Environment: real
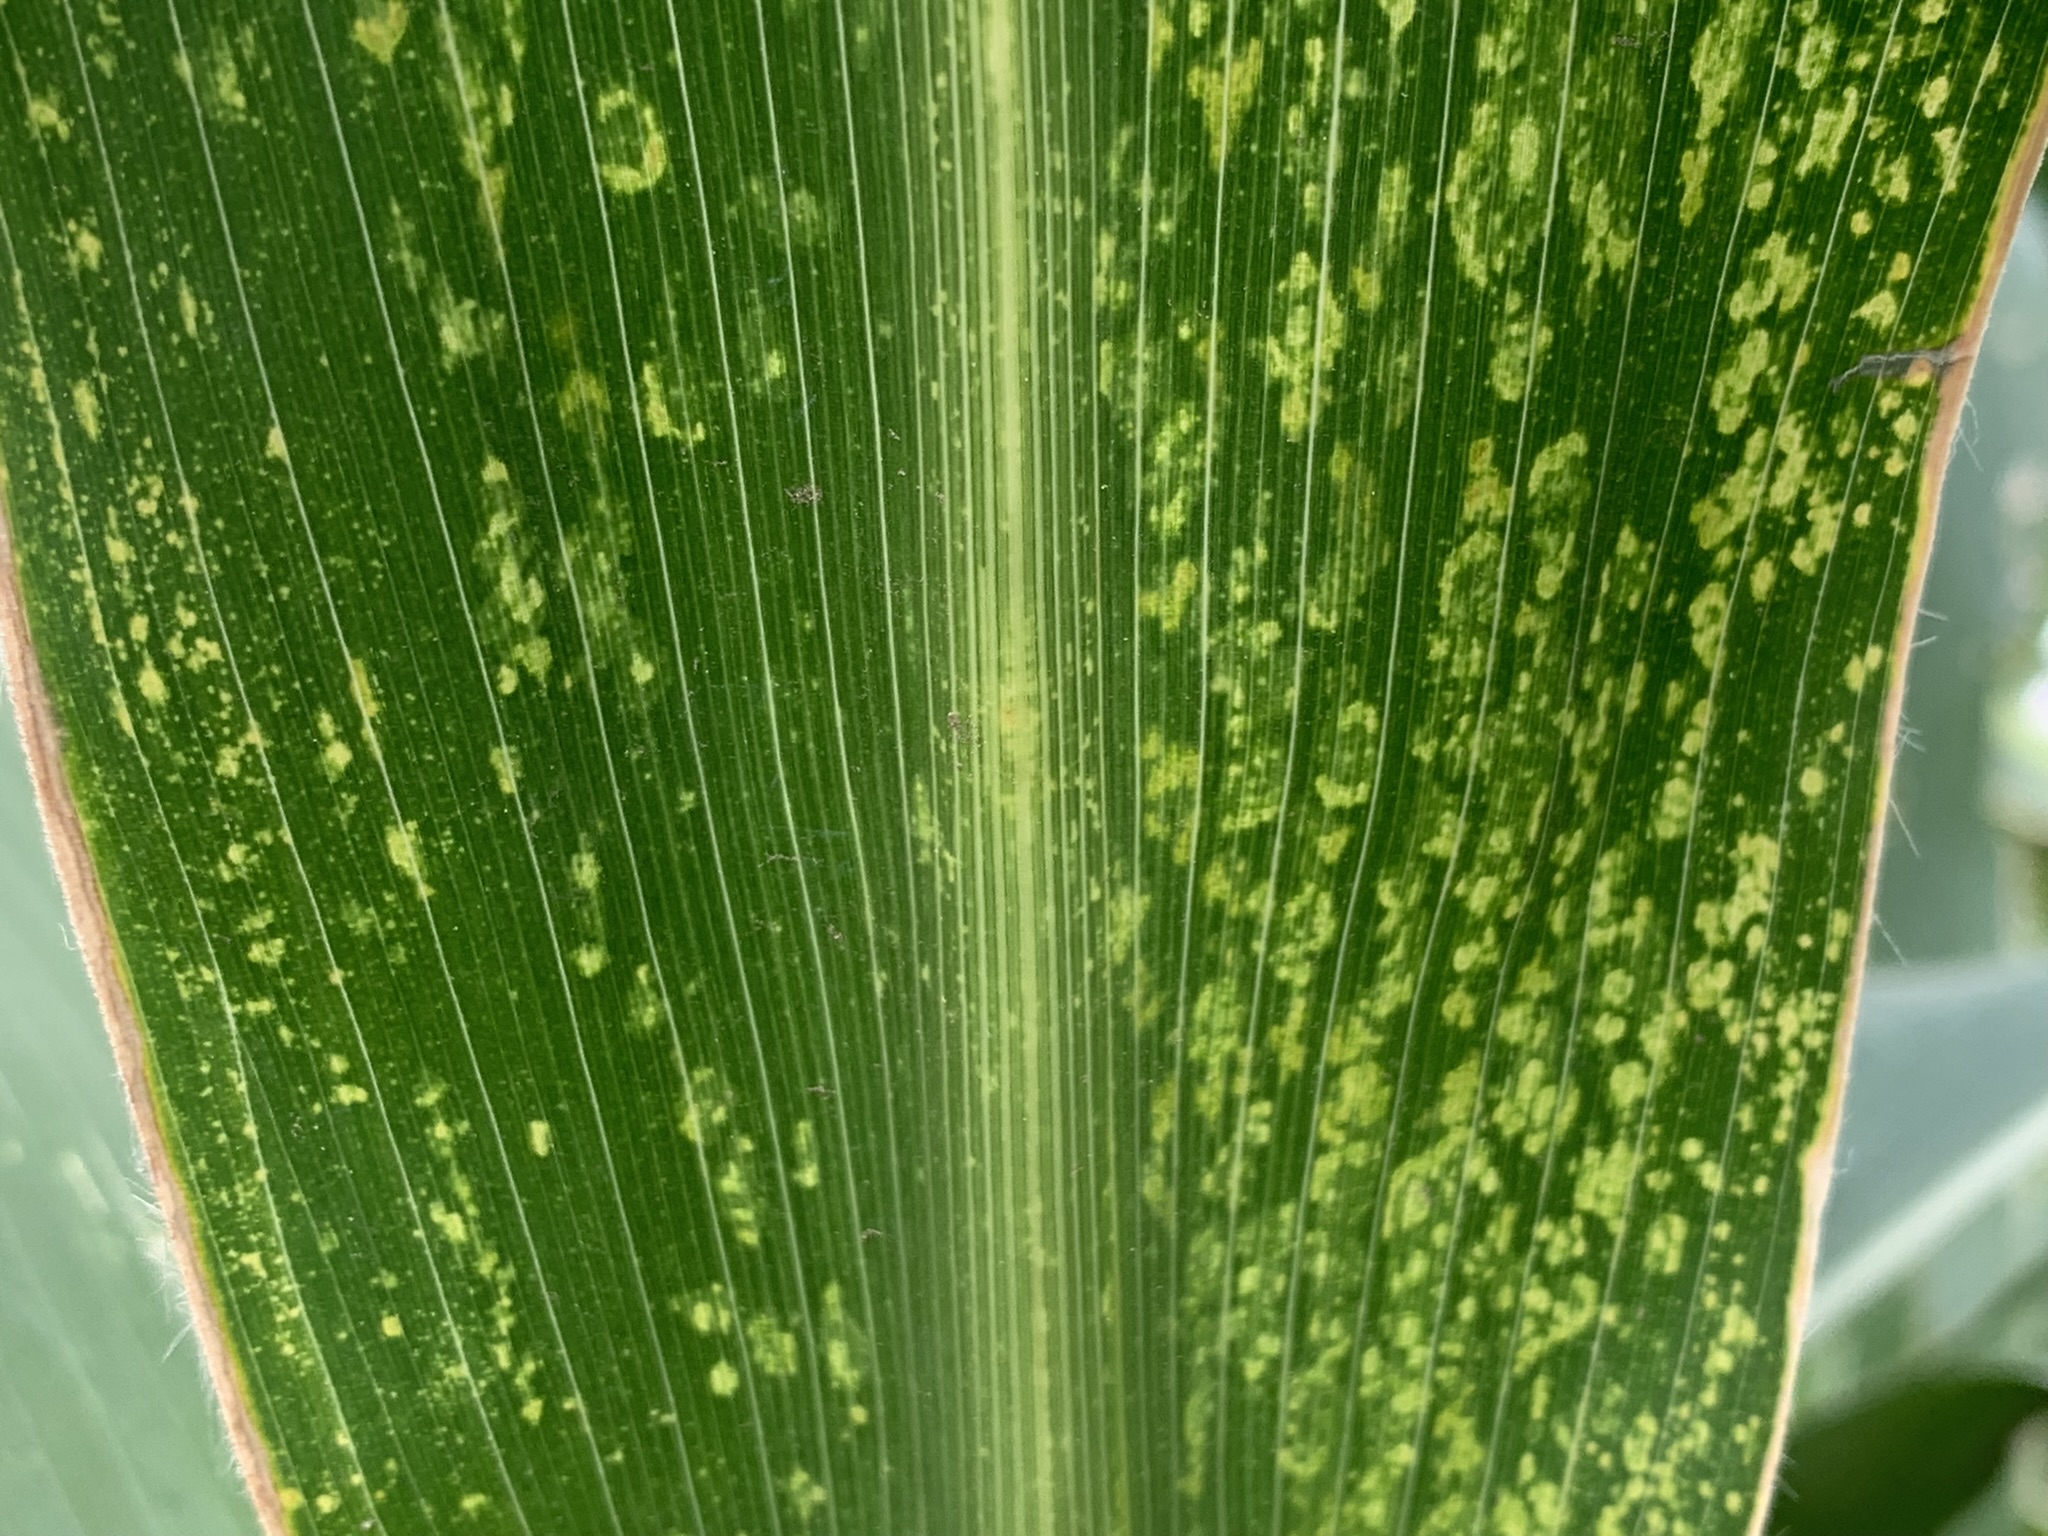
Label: lethal_necrosis